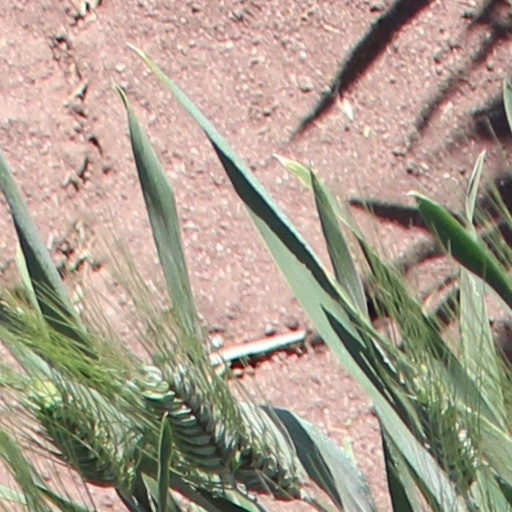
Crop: wheat